Low Rocks and Sterna Island Important Bird Area

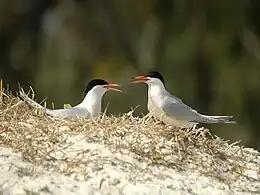
The islands are important breeding sites for roseate terns

The Low Rocks and Sterna Island Important Bird Area comprises two islets lying about 14 km apart and with a collective area of 14 ha, in the Montesquieu group of islands, in the mouth of Admiralty Gulf in the Kimberley region of Western Australia.